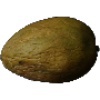
Label: Papaya 1